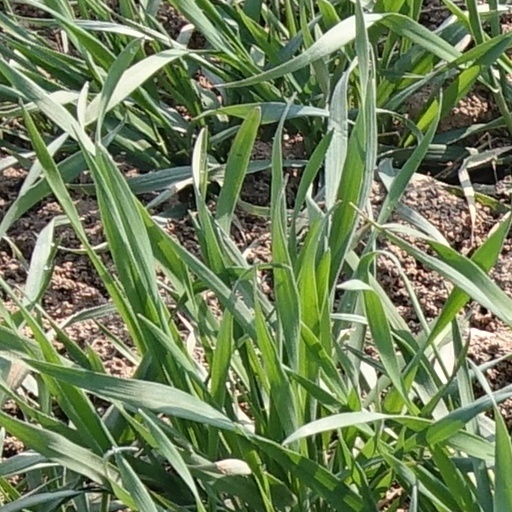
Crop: wheat